LGBTQ literature in Colombia

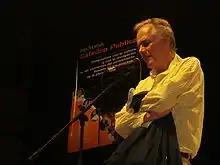
Fernando Vallejo has dealt with LGBT themes in several of his works.

LGBTQ literature in Colombia— defined as literature written by Colombian authors that involves plots, themes, or characters that are part of or are related to sexual diversity— dates back to the early 20th century, specifically to the homoerotic poetry of Porfirio Barba-Jacob. The first openly homosexual Colombian novel, "Por los caminos de Sodoma: confesiones íntimas de un homosexual", was published in 1932 by .